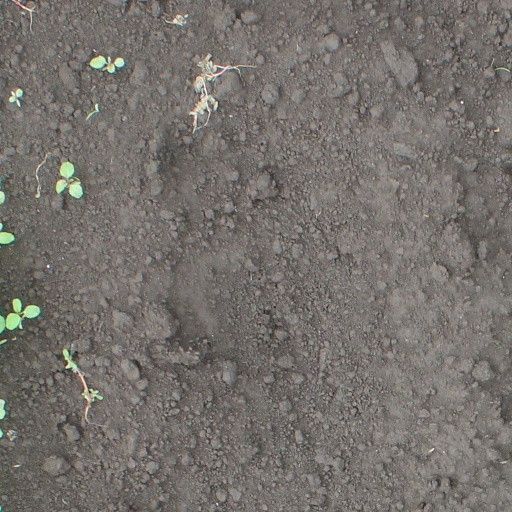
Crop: soybean